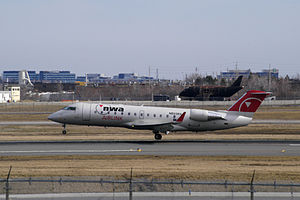
Bombardier CRJ / Galleri
Bombardier Canadair Regional Jet er navnet på en serie af kort- og mellemdistance passagerfly fra den canadiske flyproducent Bombardier. Flyet er udsprunget af modellen Bombardier CL-600 Challenger, og var i 2009 produceret i over 1.400 eksemplarer i otte forskellige størrelser og varianter.